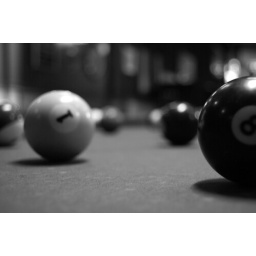
This is another pool table photo I took from the bunch, I think it looks great in black and white.